Seaborne Airlines

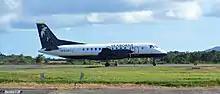
A Seaborne Airlines Saab 340

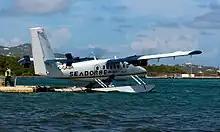
A Seaborne Airlines de Havilland Canada DHC-6 Twin Otter at Christiansted Harbor Seaplane Base on St. Croix

Seaborne Airlines' De Havilland Canada DHC-6 Twin Otters, leased from Kenn Borek Air, are equipped with Wipline 13000 floats. The Twin Otters provide near hourly service between seaplane bases at Chistiansted Harbor in St. Croix and Charlotte Amalie Harbor in St. Thomas.